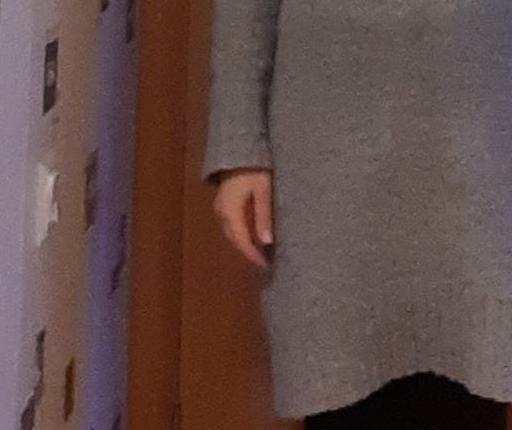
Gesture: no_gesture